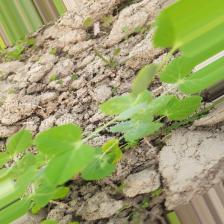
Label: Powdery Mildew